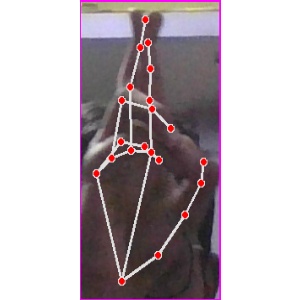
अक्षर: र